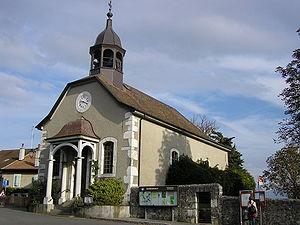
Temple de Dardagny